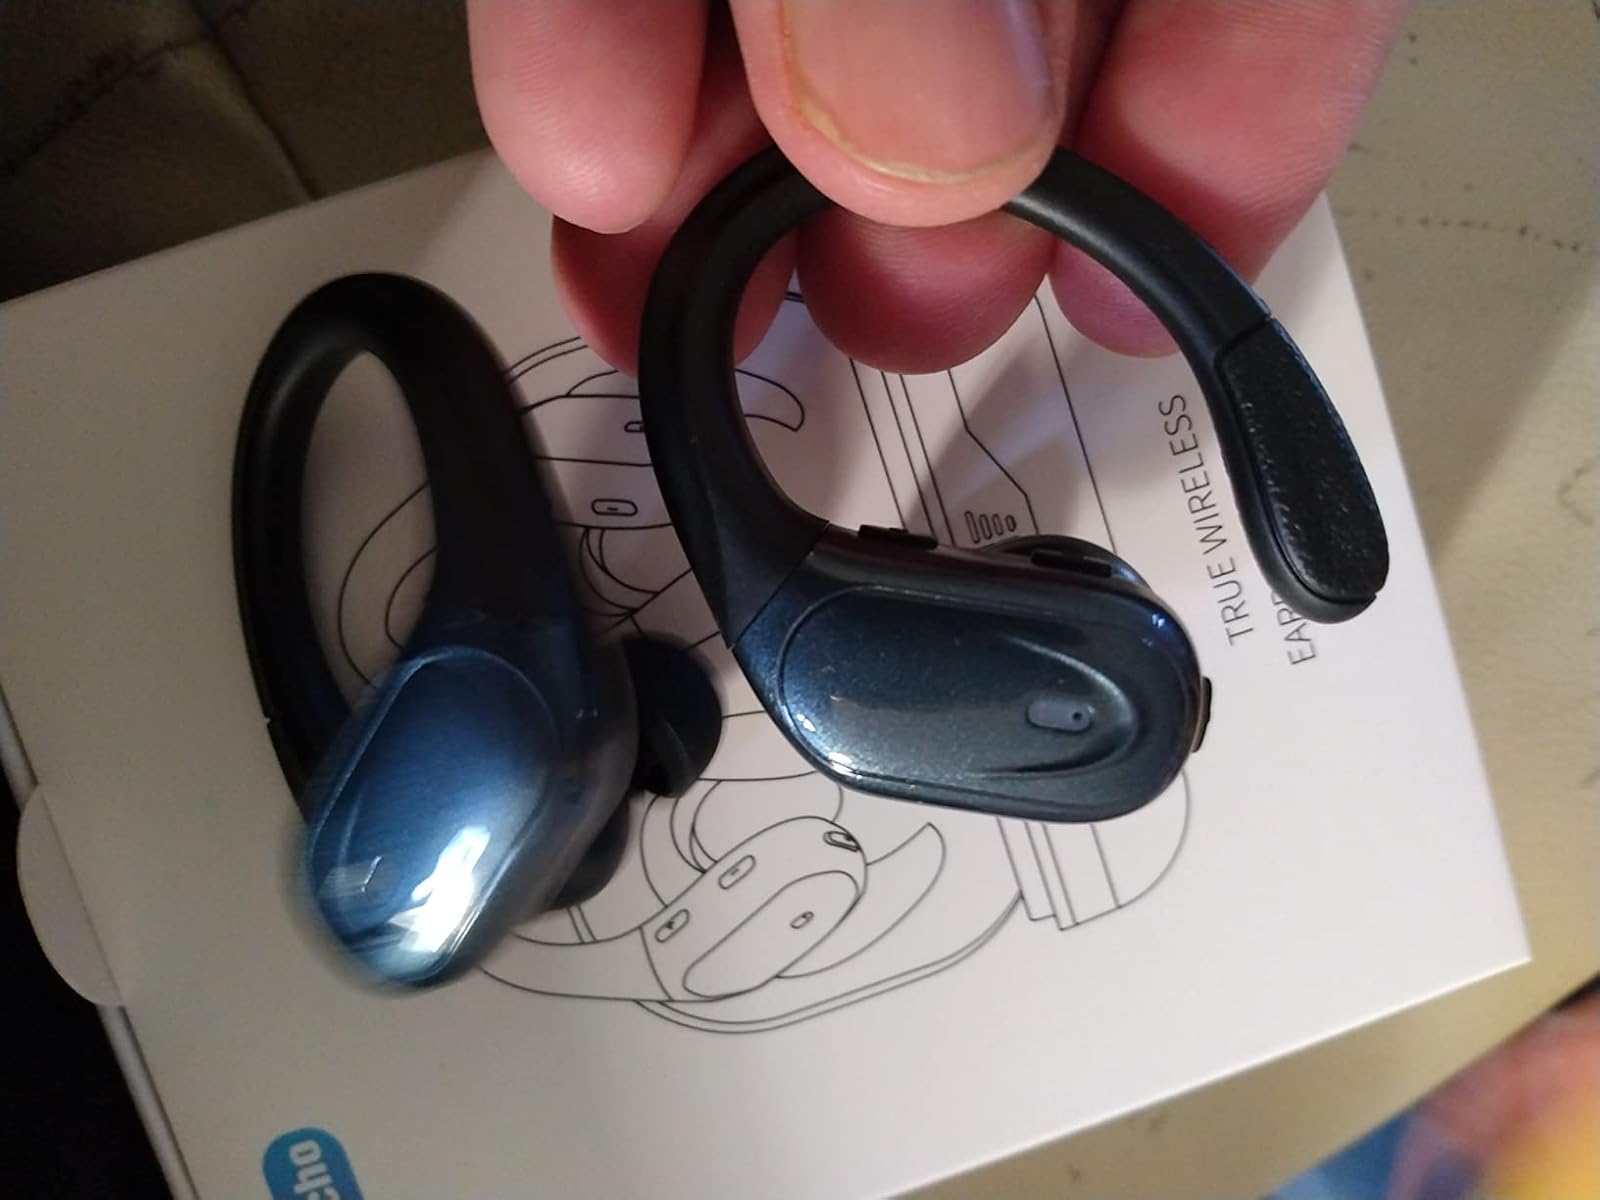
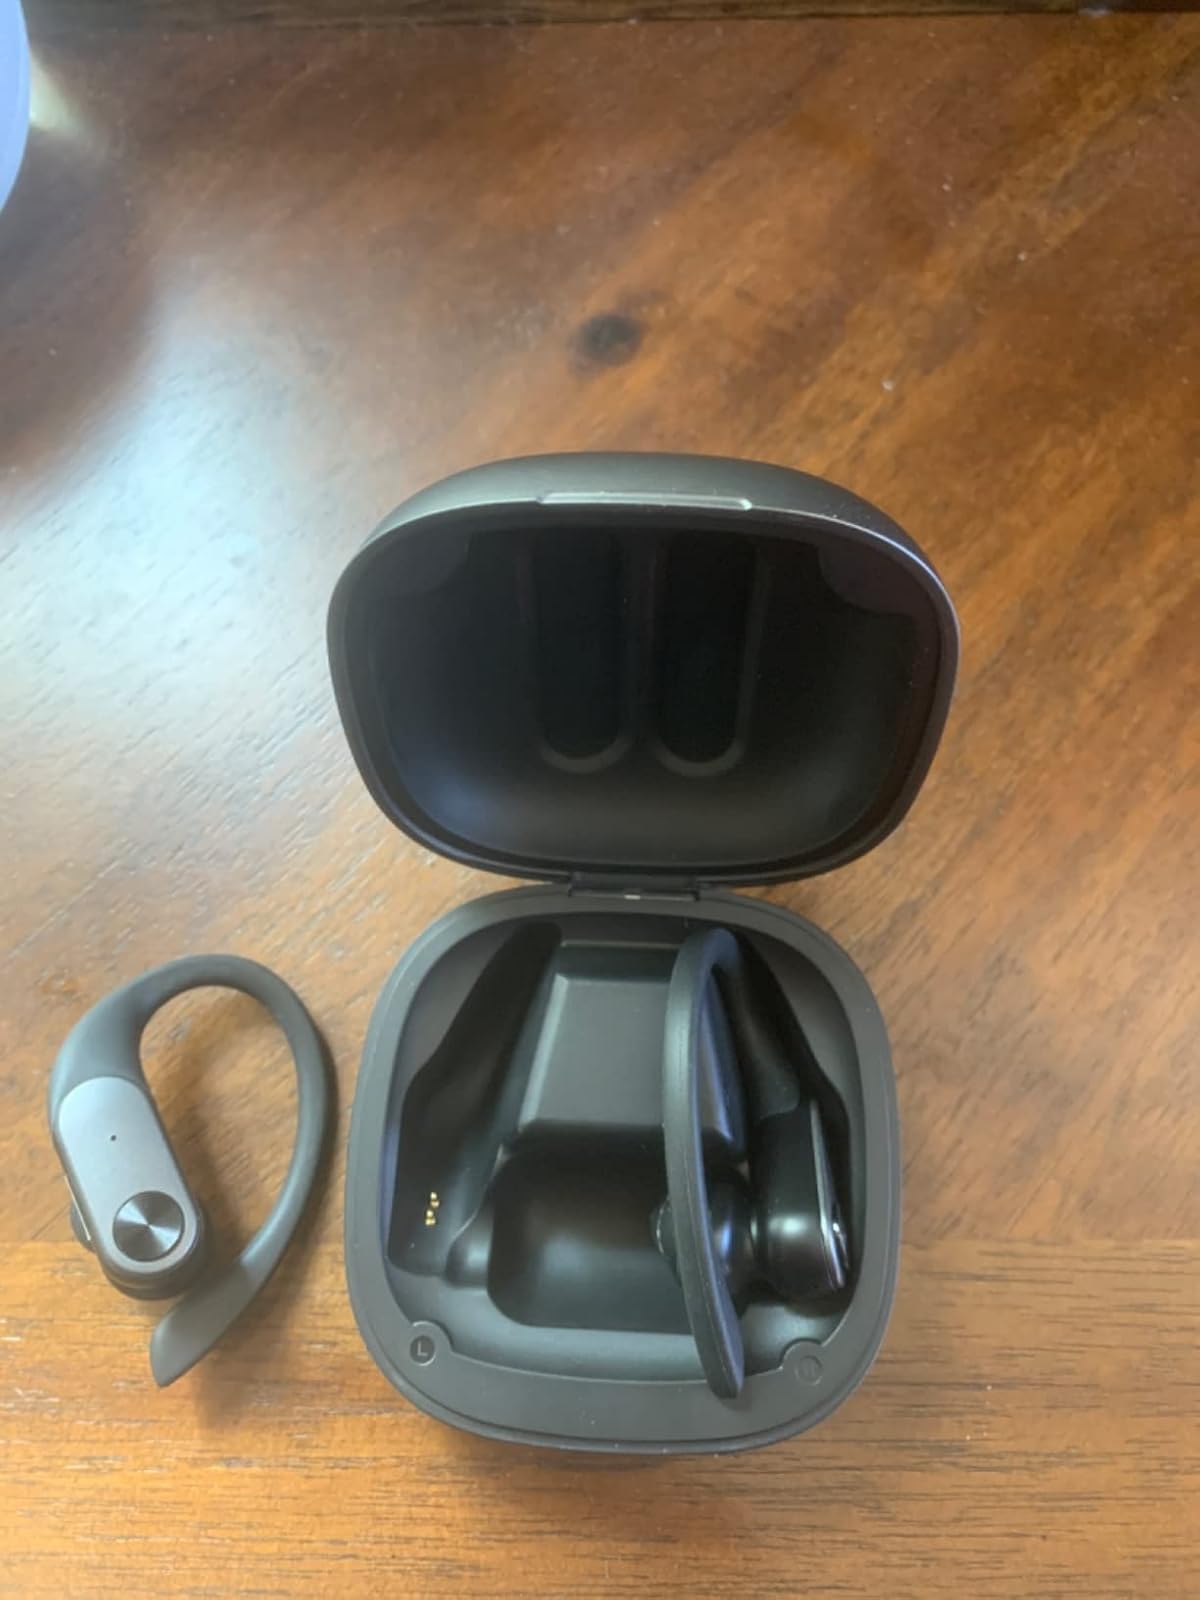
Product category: earbuds
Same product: no